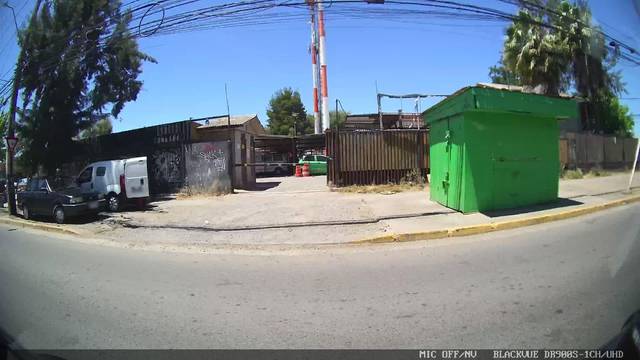
Region: Chile
Coordinates: -33.437, -70.746